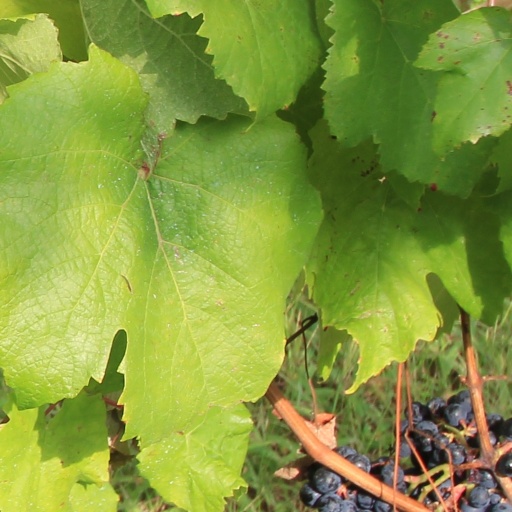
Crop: grape